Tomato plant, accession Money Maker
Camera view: vertical (180 deg); turntable rotation: 120 degrees
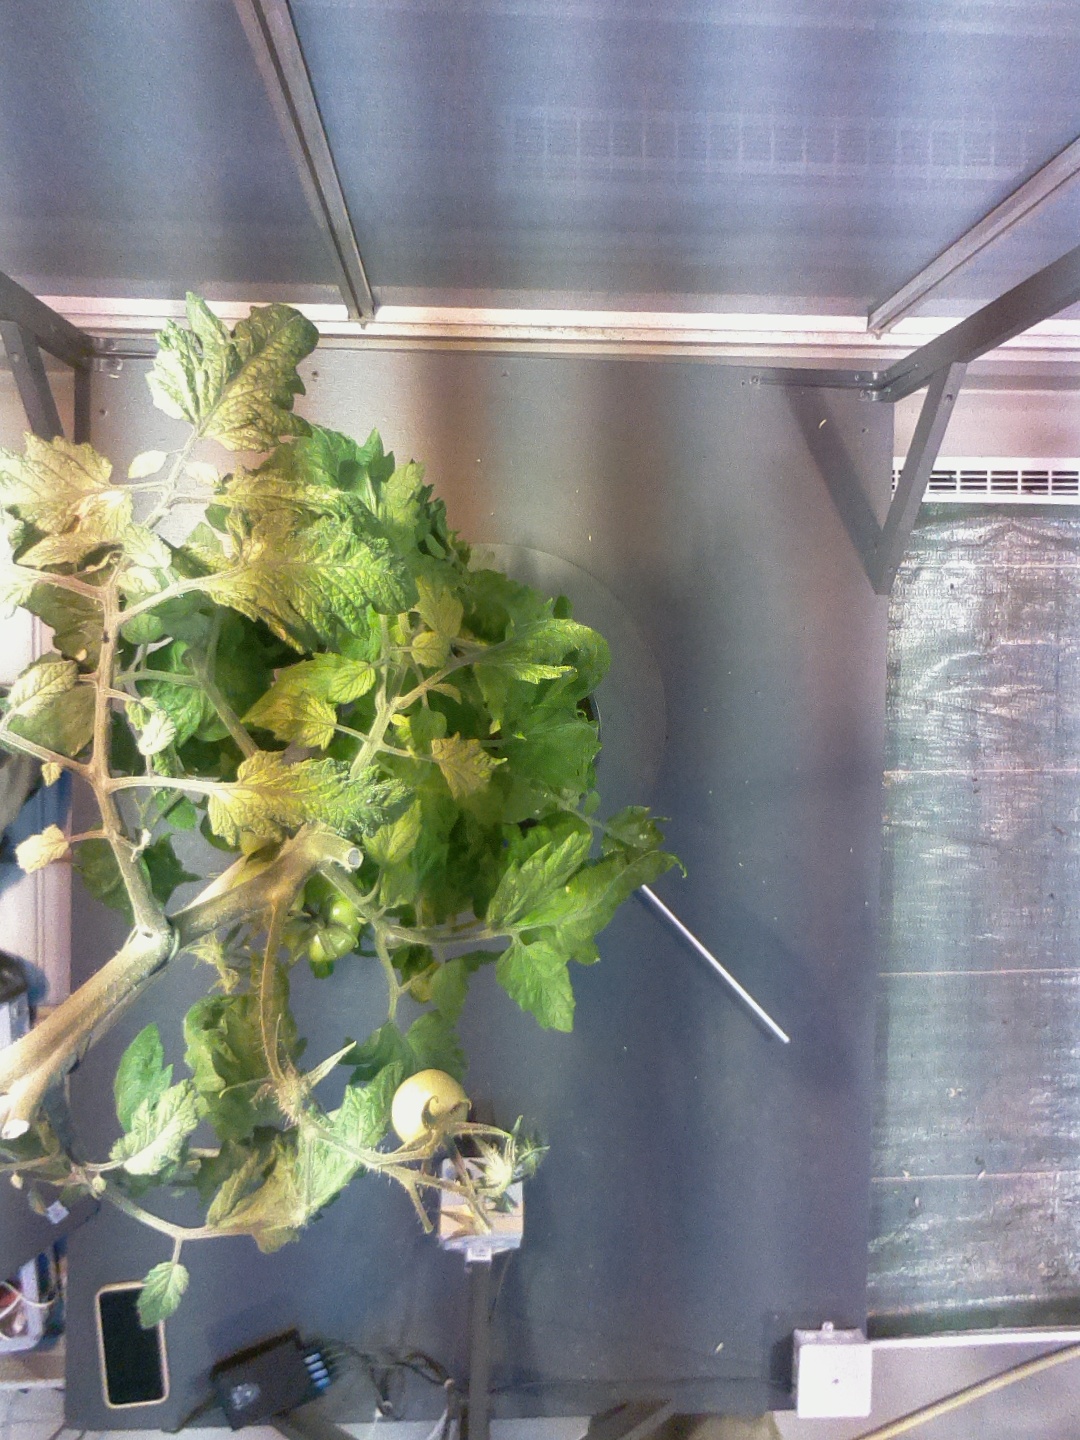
BBCH growth stage 78: 80% -90% of final fruit size